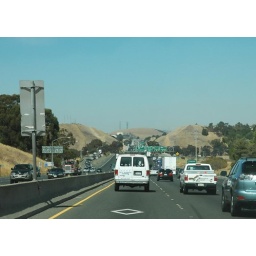
We're driving in &amp;quot;Diamond Lane&amp;quot; - the car pool lane since we're more than 3 persons in the car.